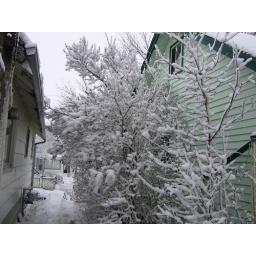
The trees by my house stuck with snow from the storm we had on March 9/06.